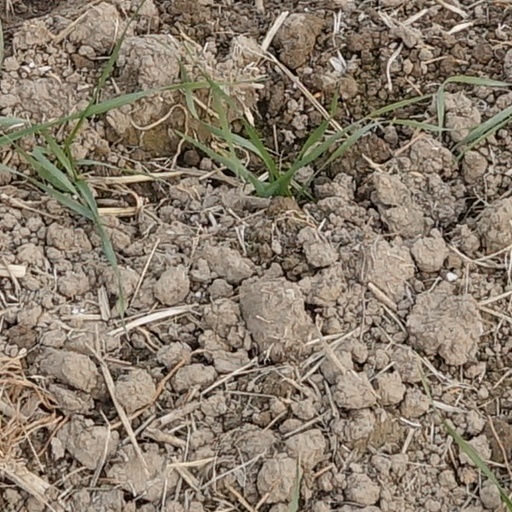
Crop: wheat